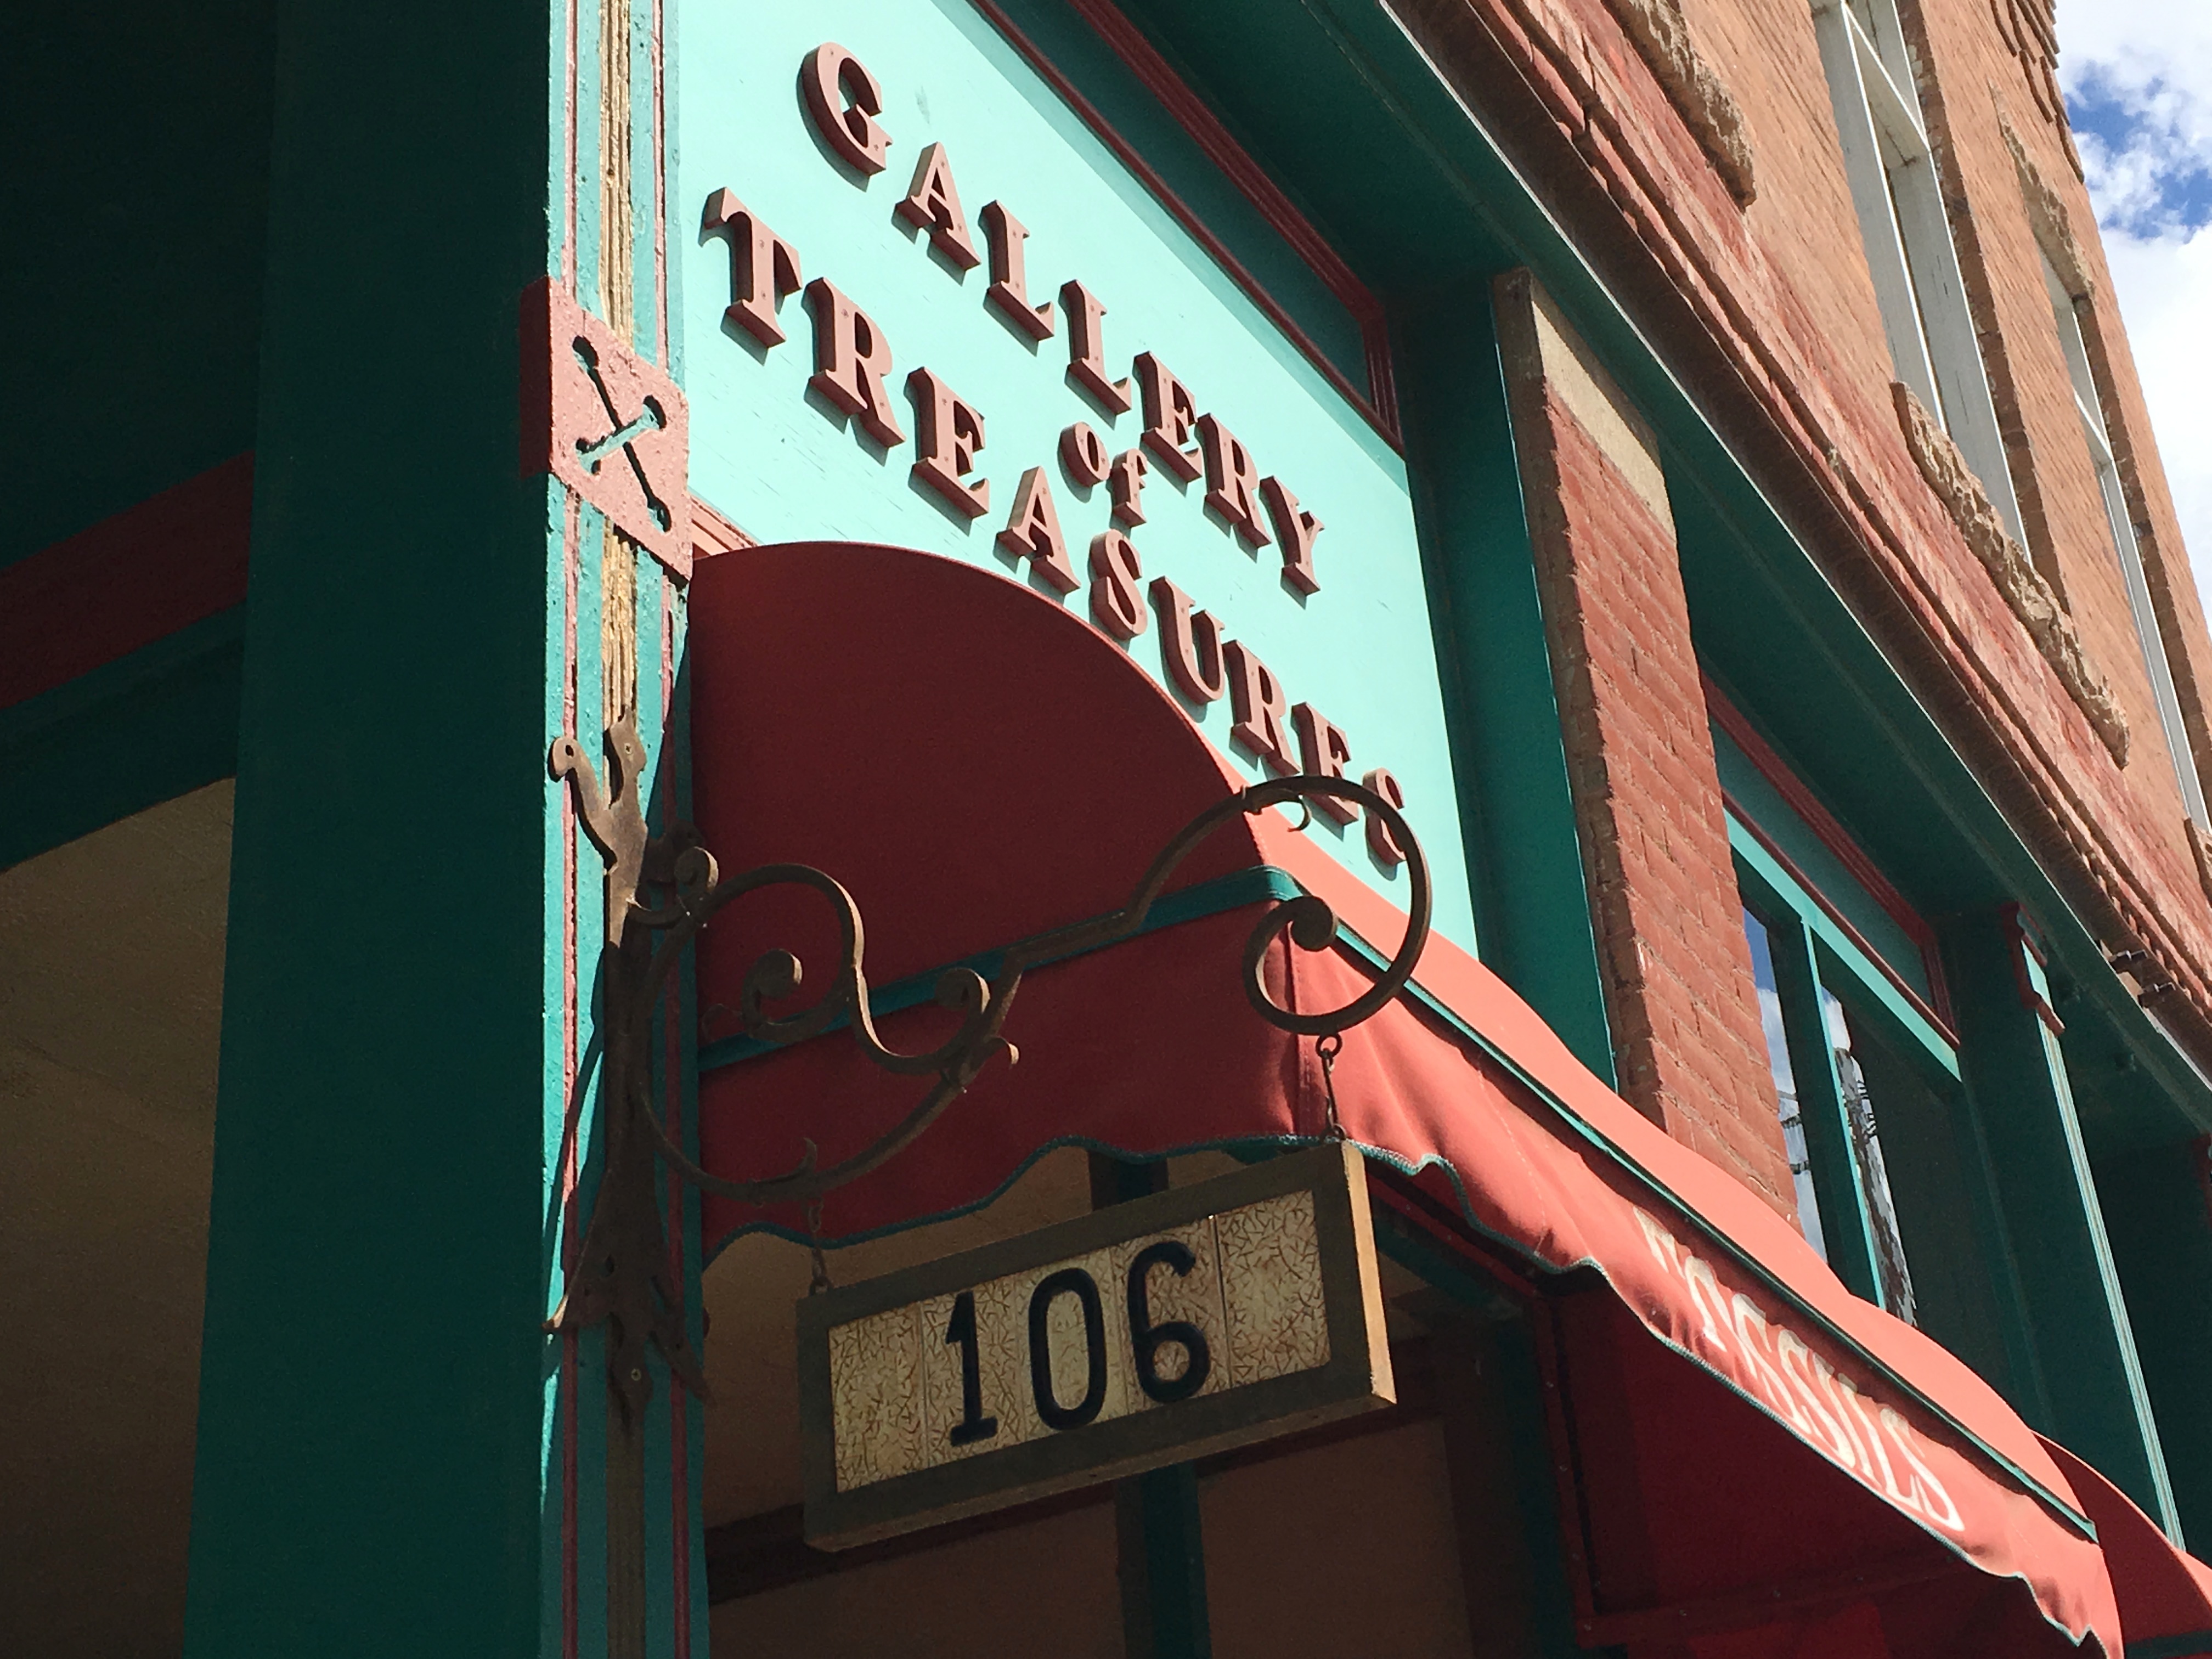
sign, red, color, signage, art, shape, ds106, 106